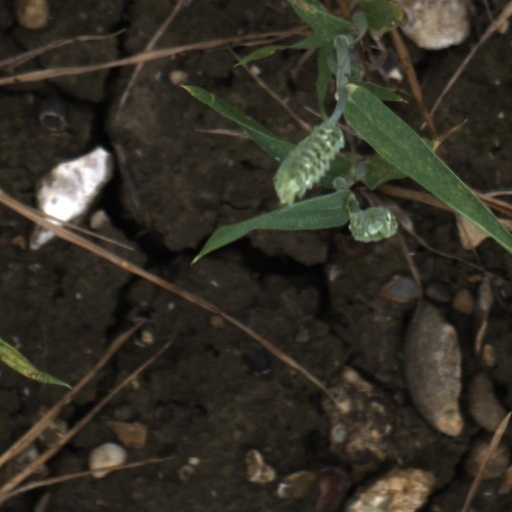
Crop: wheat